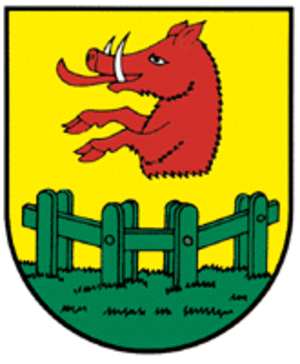
Morschach est une commune suisse du canton de Schwytz, située dans le district de Schwytz.